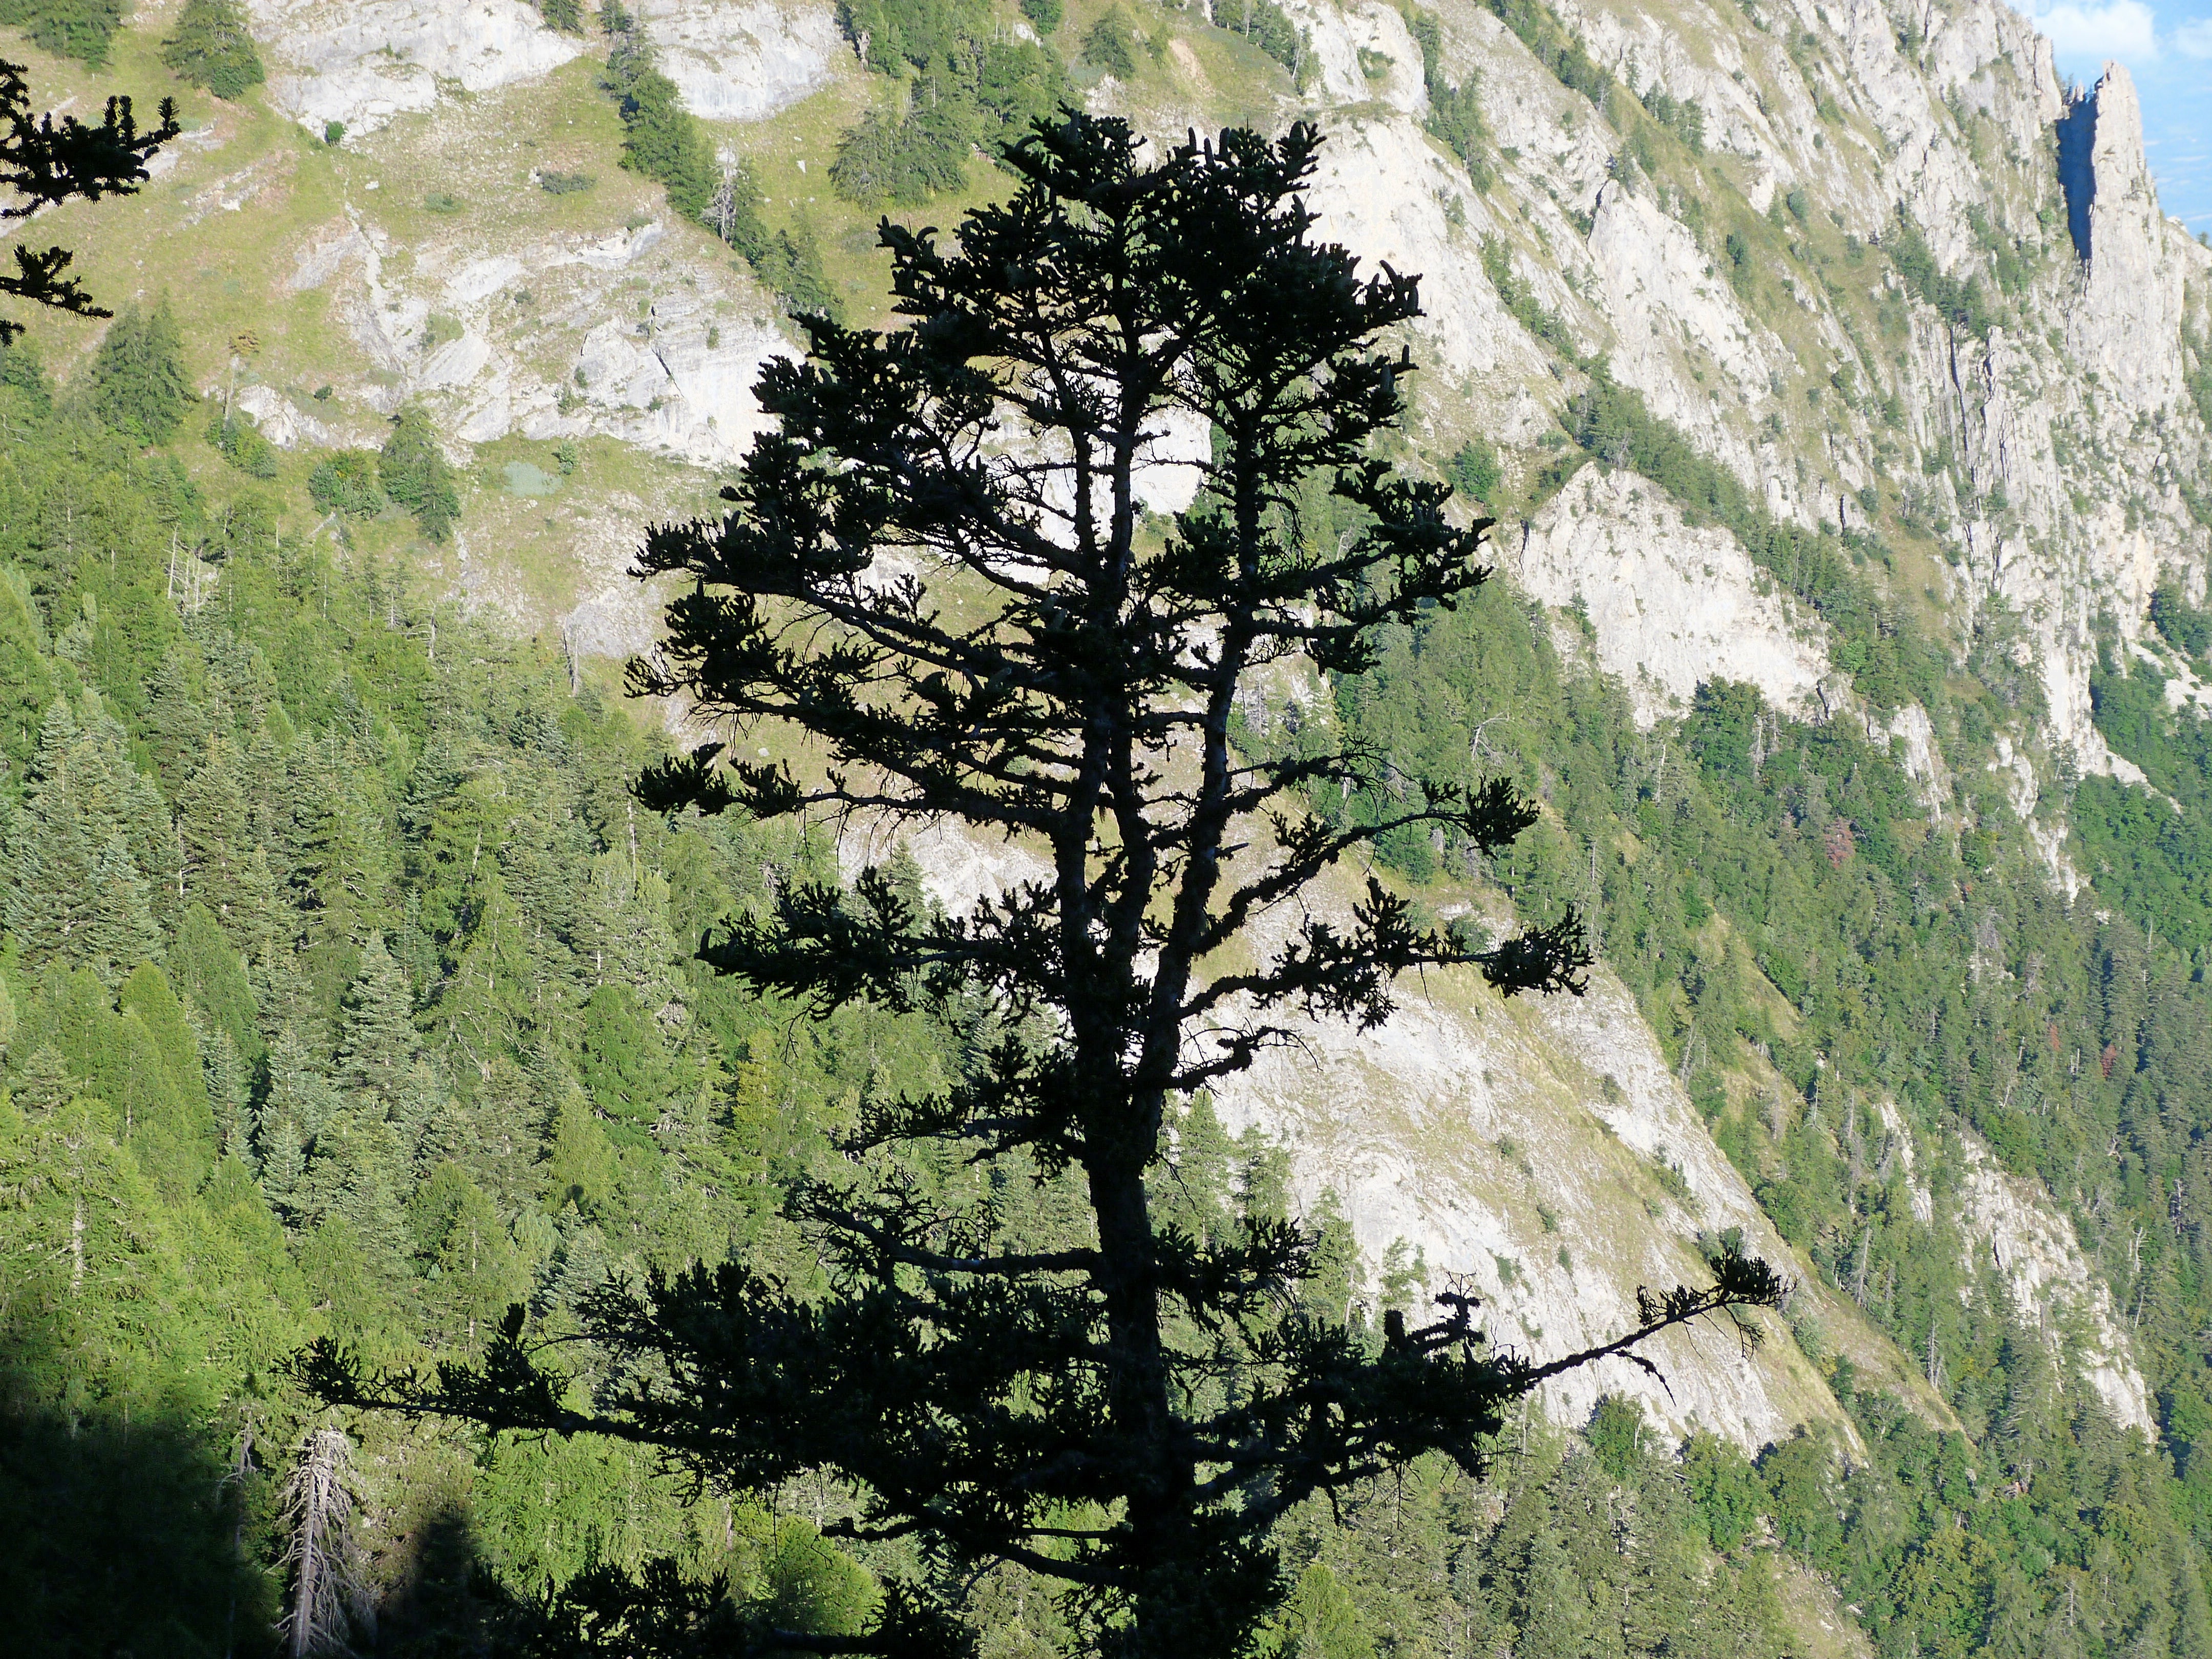
landscape, tree, nature, wilderness, branch, mountain, plant, flower, mountain range, contrast, terrain, ridge, spruce, larch, ecosystem, light and shade, against the light, woody plant, land plant